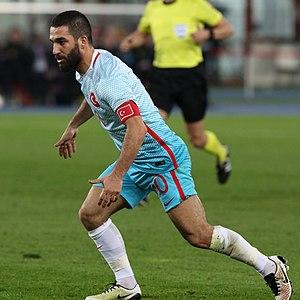
Arda Turan, né le 30 janvier 1987 à Istanbul, est un footballeur international turc évoluant au poste de milieu de terrain à Galatasaray.